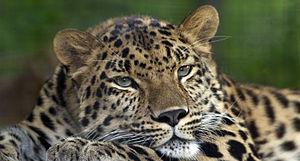
Léopard de l'Amour (Panthera pardus orientalis). Photo prise au zoo de Pittsburg, en Pennsylvanie (USA). Cette image a été retouchée, détails dans l'historique.
Le léopard de l’Amour, aussi appelé panthère de l'Amour et panthère de Chine, est une sous-espèce du léopard vivant dans le sud-est de la Russie et dans le nord-est de la Chine.
Le parc national de la Terre du Léopard est un parc national russe couvrant 2 620 kilomètres carrés. Il se trouve dans le kraï du Primorié, en Russie, près de la frontière avec la Chine. Il a été créé en 2012 à la suite de la fusion de plusieurs réserves de faune, ainsi qu'en englobant un nouveau territoire le long de la frontière avec la Chine. Considérés comme « les plus rares félins du monde » par le WWF, les léopards de l'Amour sont en danger critique d'extinction à l'état sauvage, avec des rapports en 2012 estimant qu'il en resterait moins de trente dans les forêts entre la mer du Japon et la province de Jilin en Chine. Le parc couvre environ 60 % de leur zone d'habitat.